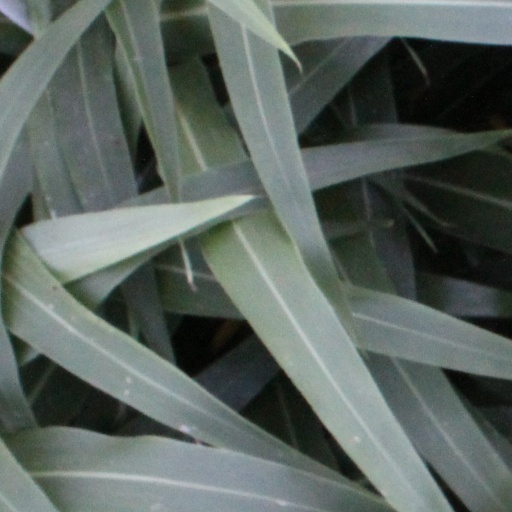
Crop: sorghum